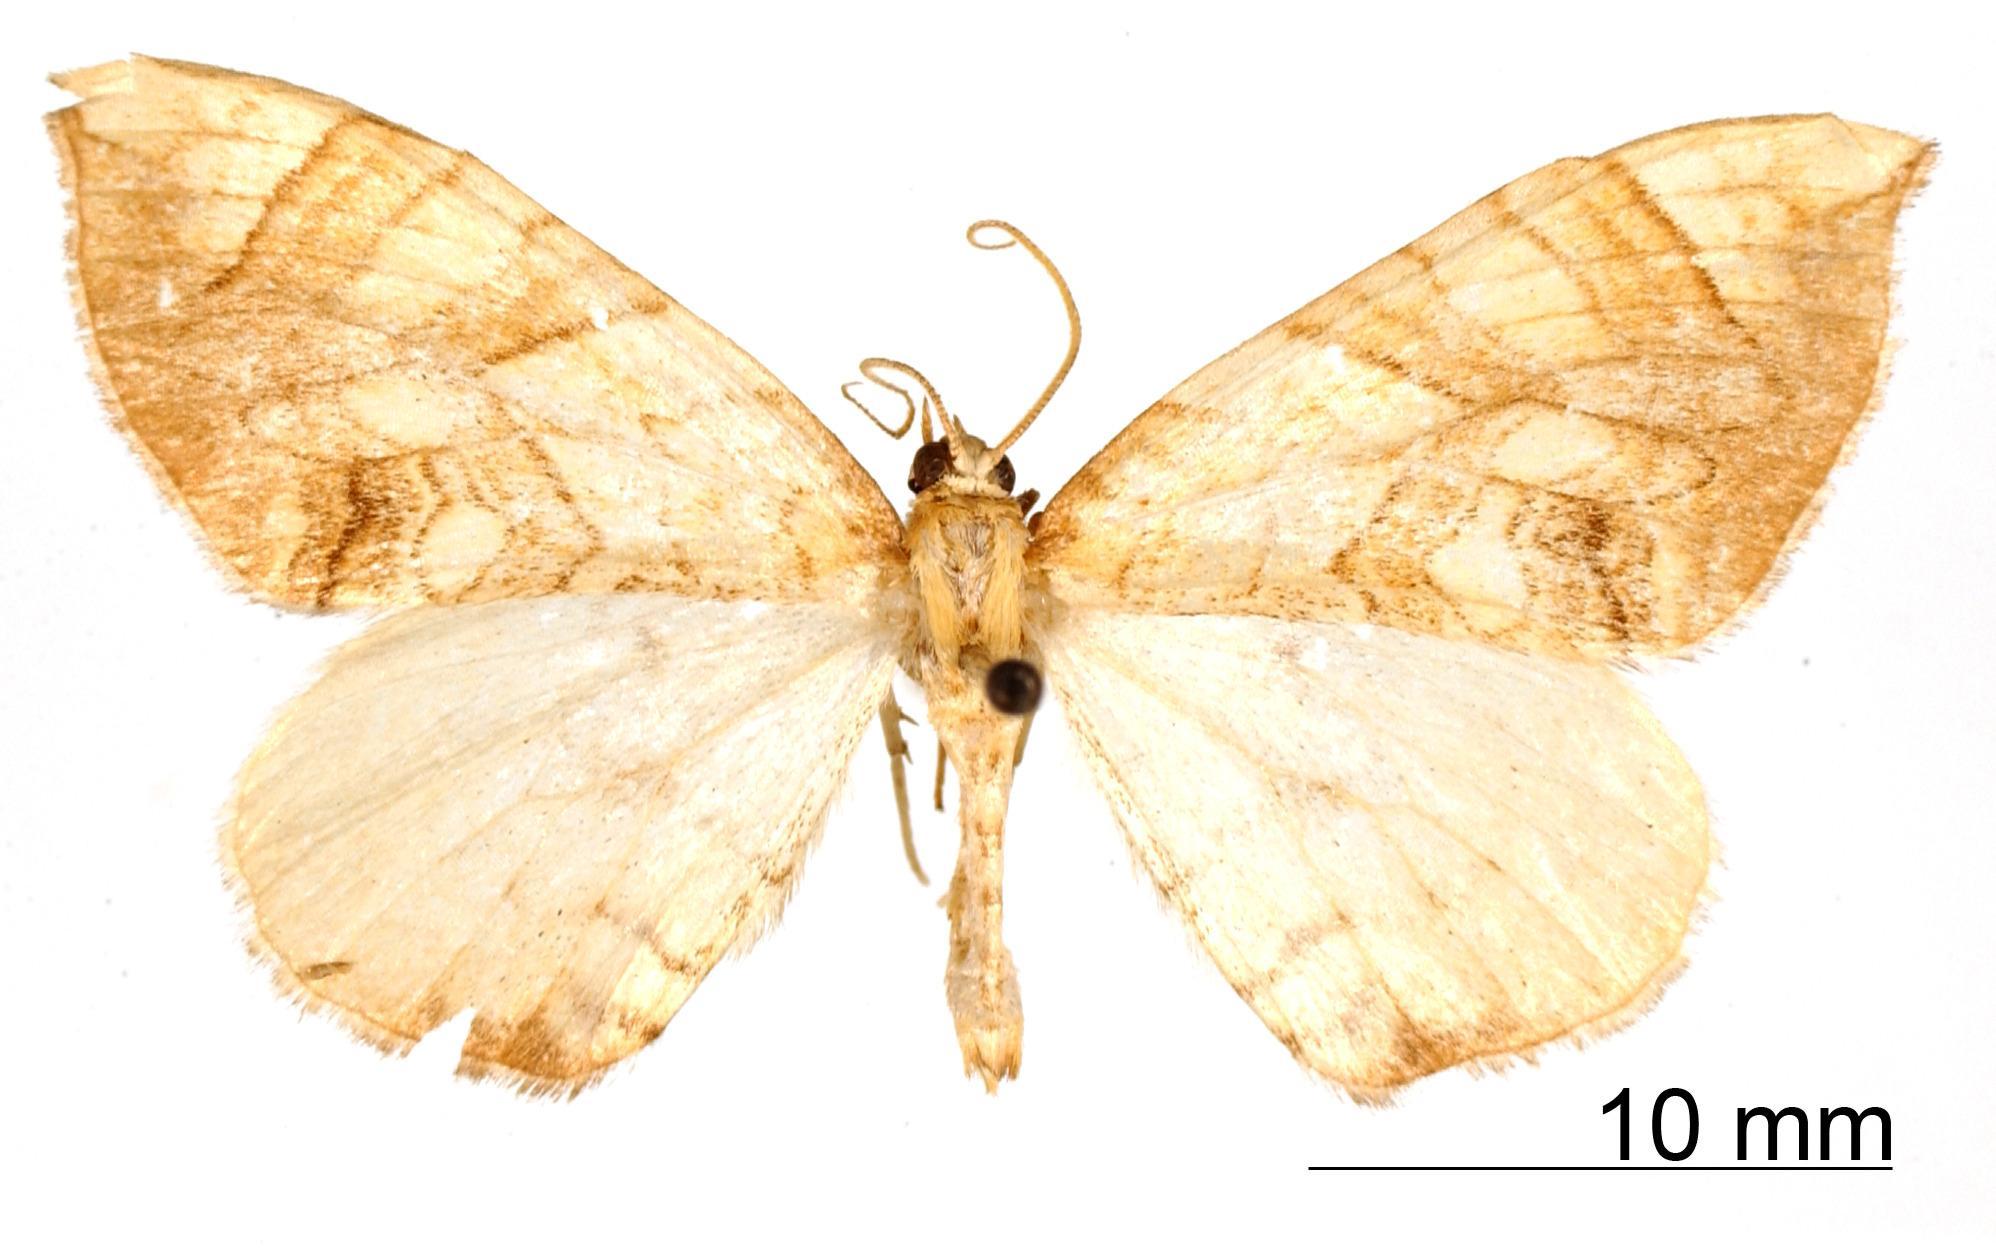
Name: Eustroma phylaca
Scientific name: Eustroma phylaca Dyar, 1916
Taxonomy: Animalia, Arthropoda, Insecta, Lepidoptera, Geometridae, Larentiinae
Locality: Zacualpan, Estado de México, Mexico
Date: Oct 1913